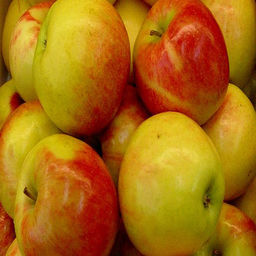
Label: Apple